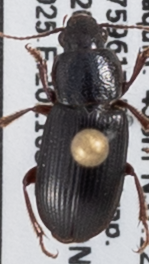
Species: Dicheirus piceus
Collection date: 2021-05-12
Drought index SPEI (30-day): -1.93
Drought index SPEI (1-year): -1.69
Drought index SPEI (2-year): -1.69